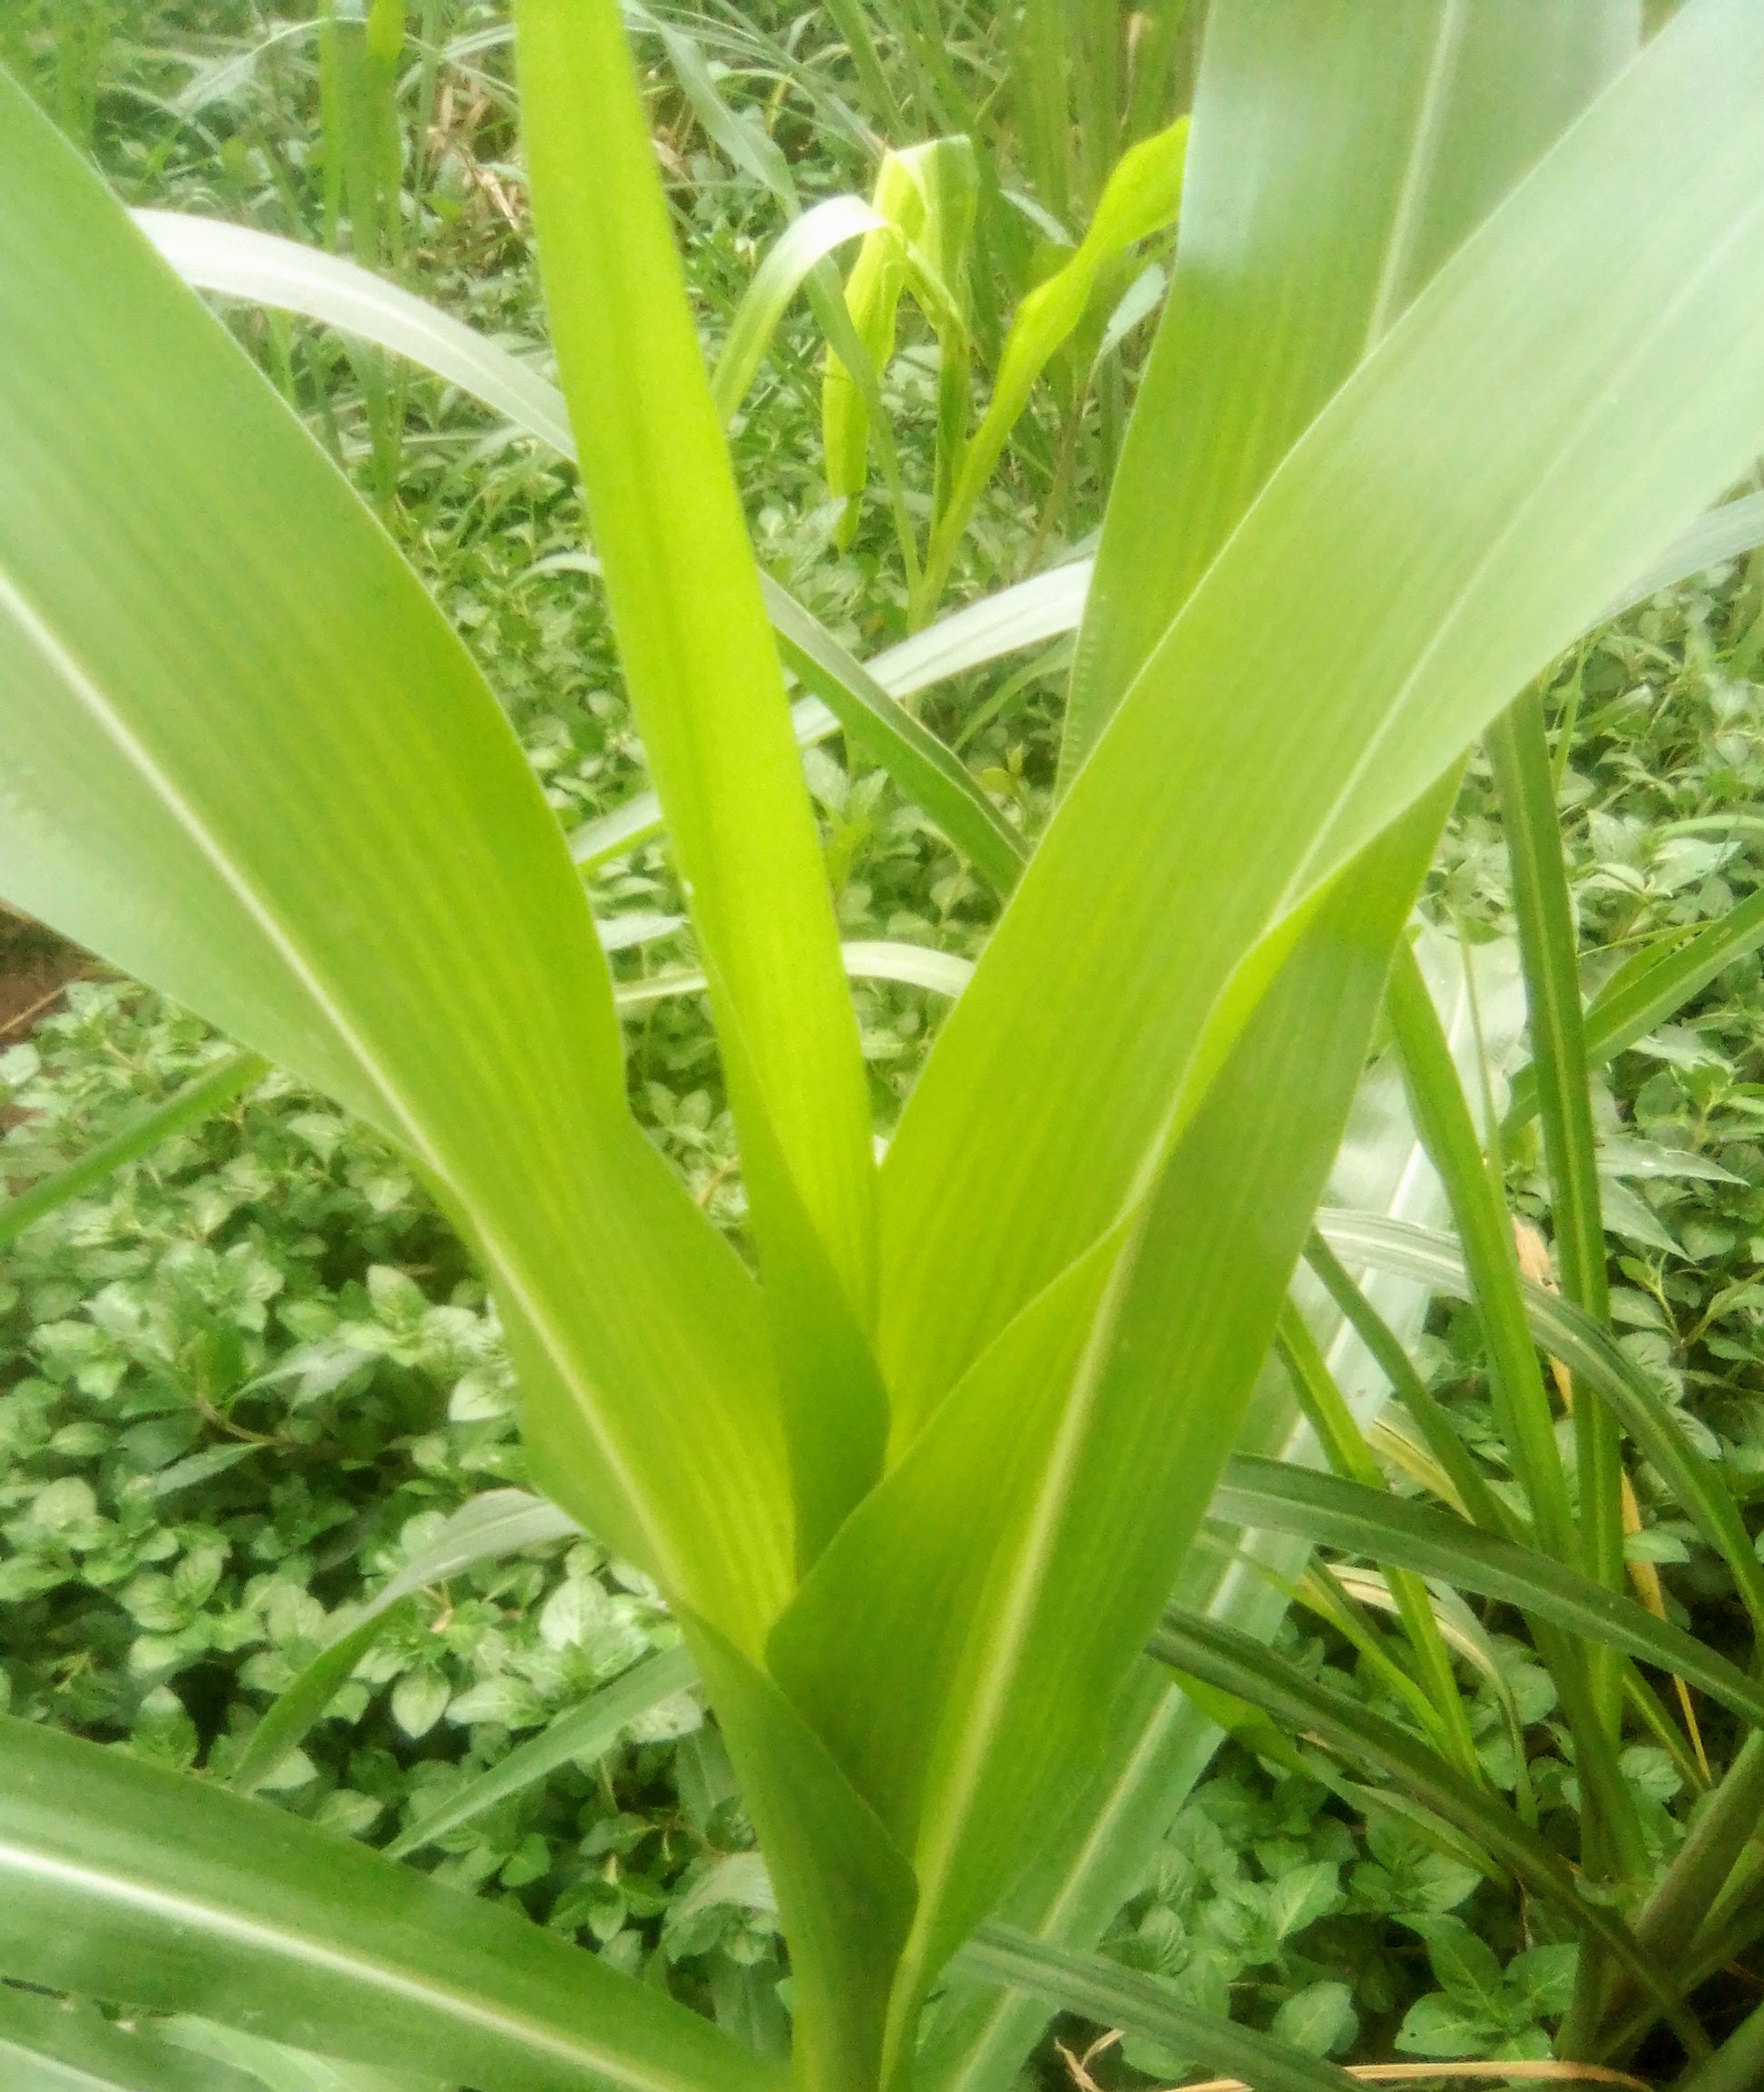
Label: healthy